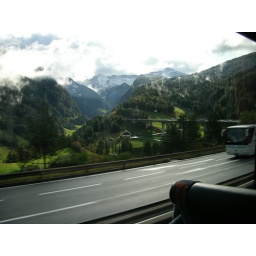
Wow! I'm so glad this photo came out so well from the bus window in Northern Italy or Austria or somewhere.